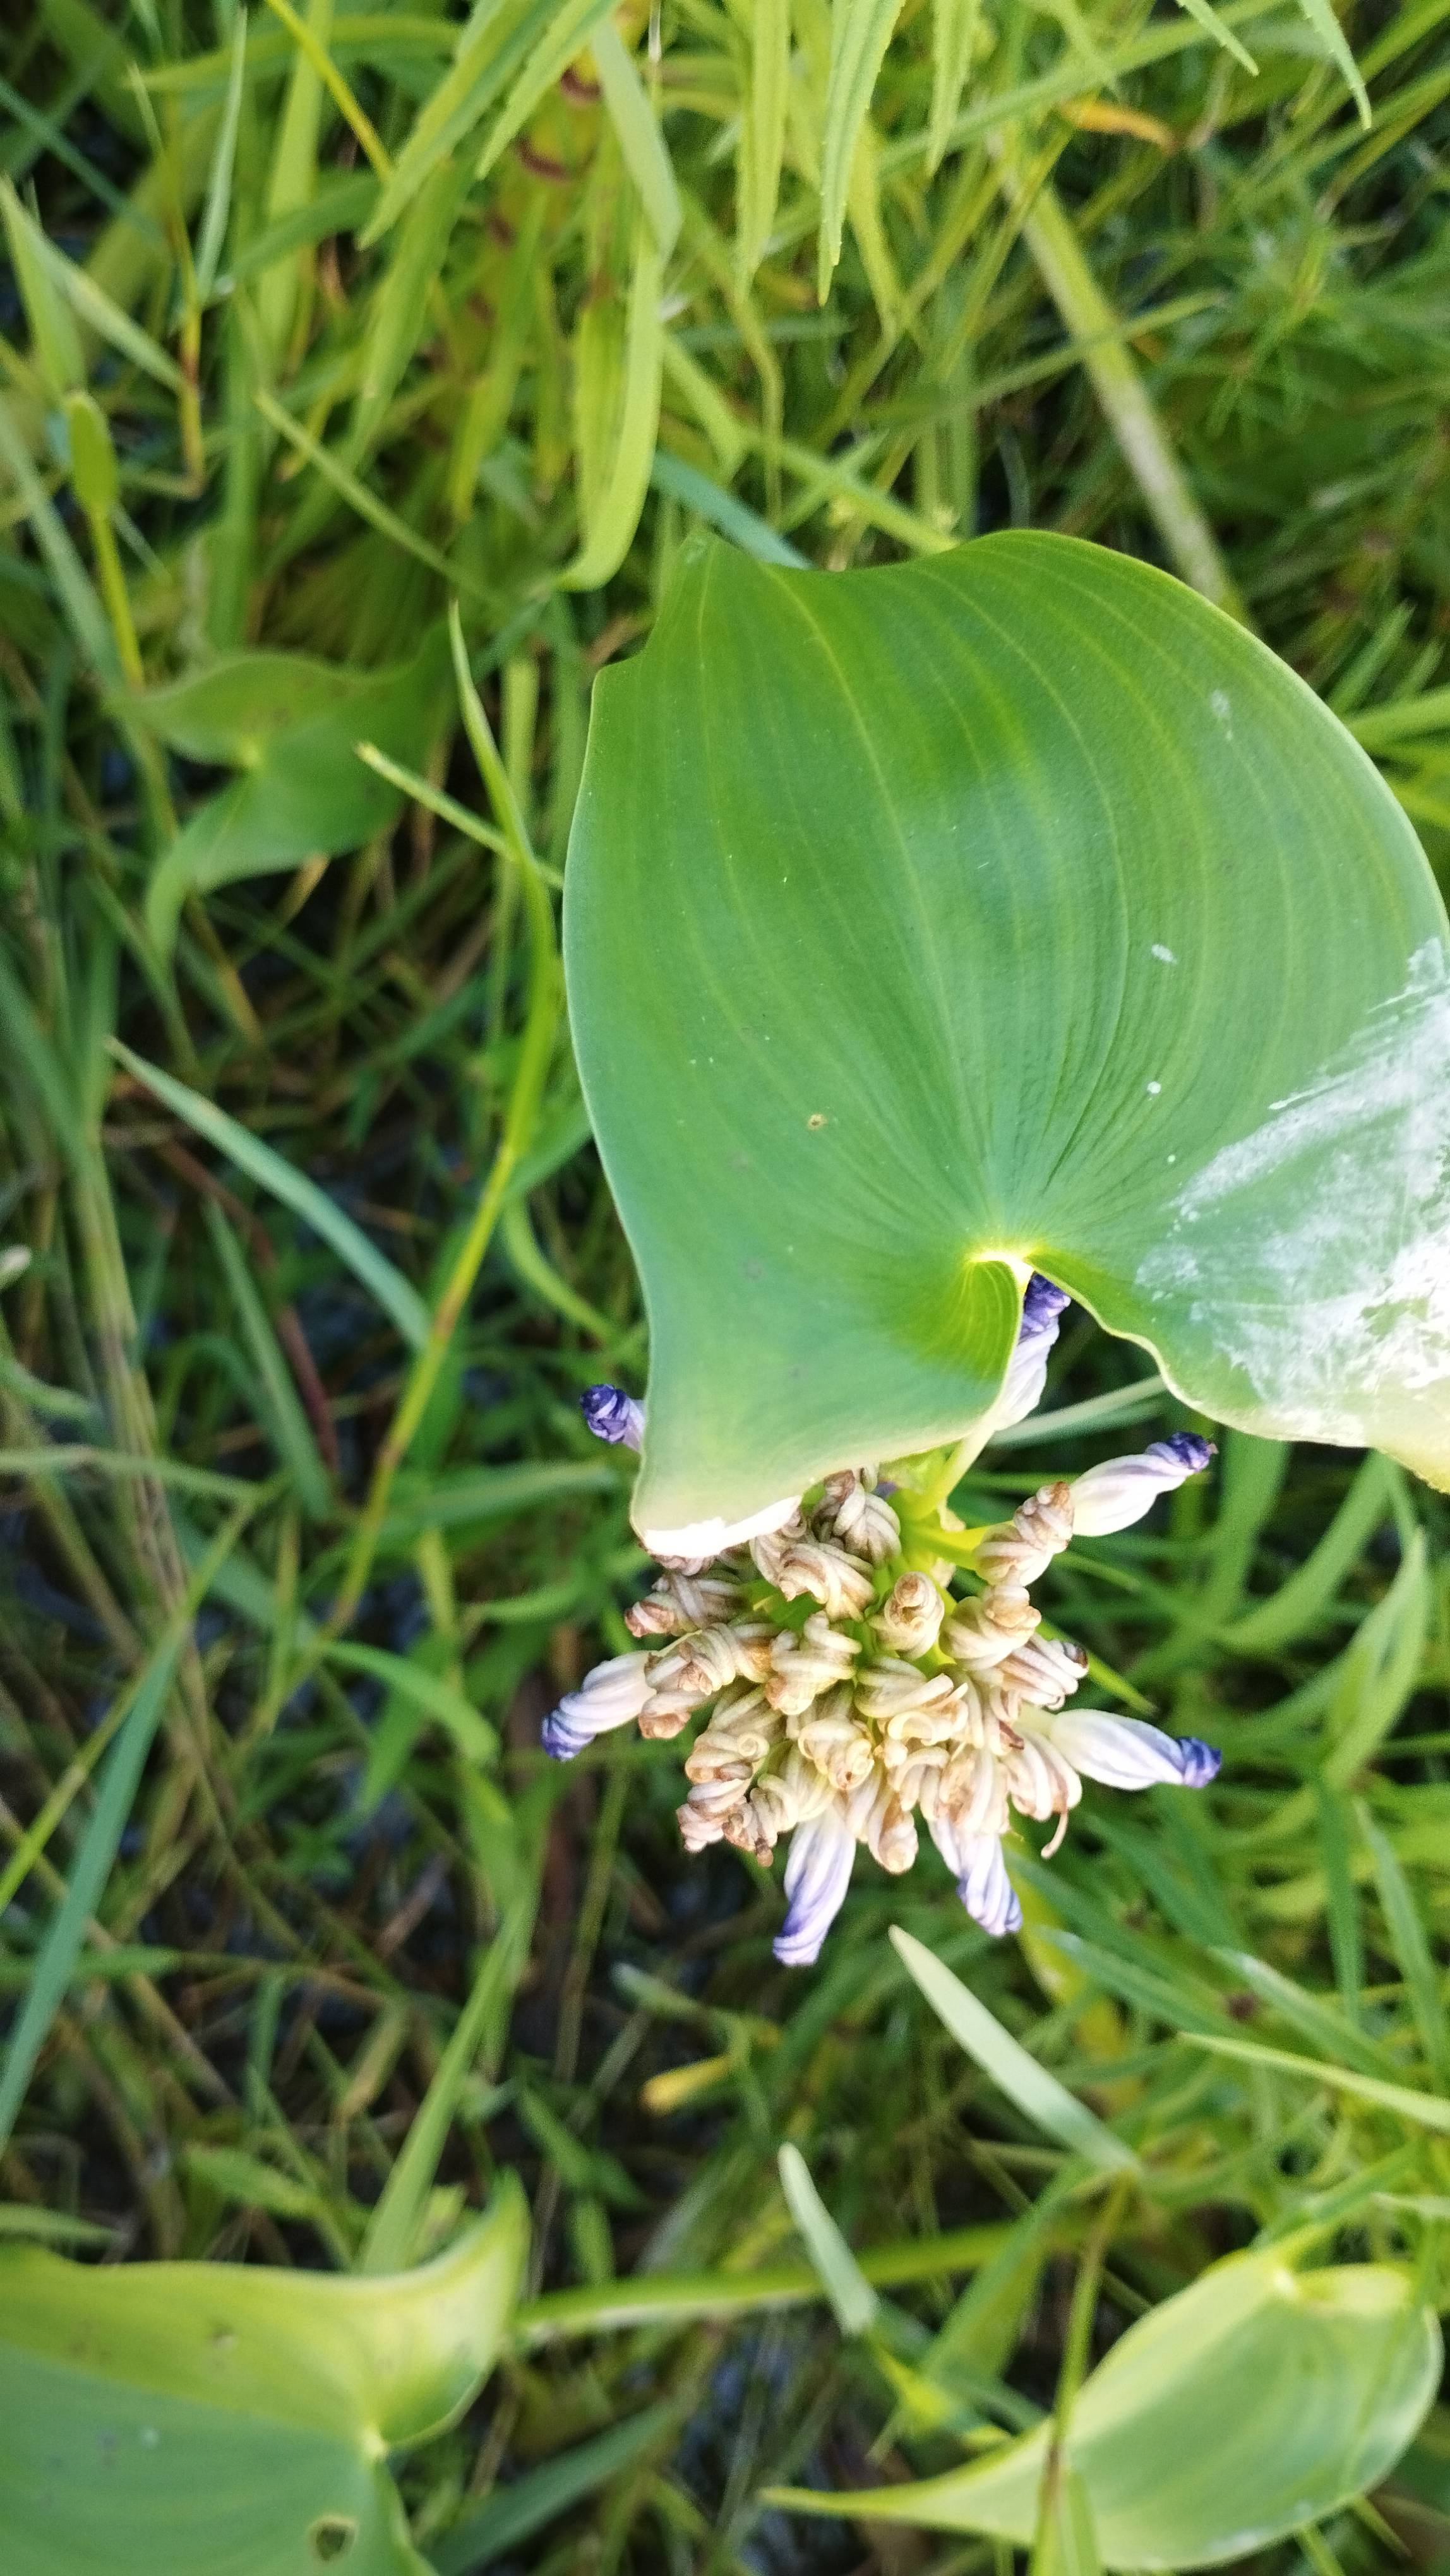
Species: Heartleaf False Pickerelweed (Monochoria korsakowii)